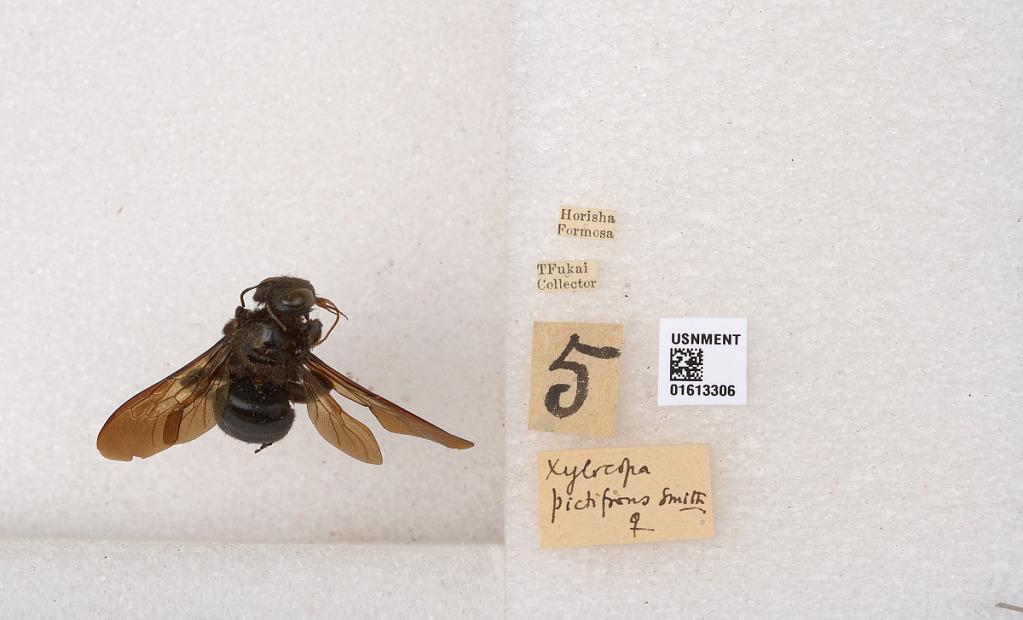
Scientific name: Xylocopa (Biluna) tranquebarorum tranquebarorum (Swederus)
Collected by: T. Fukai
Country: Taiwan
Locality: Horisha